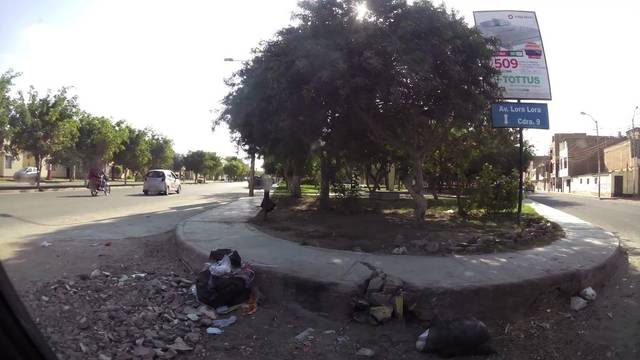
Region: Peru
Coordinates: -6.766, -79.849